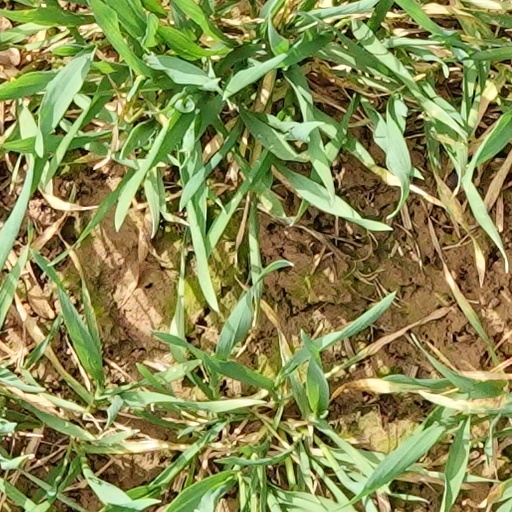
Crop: wheat